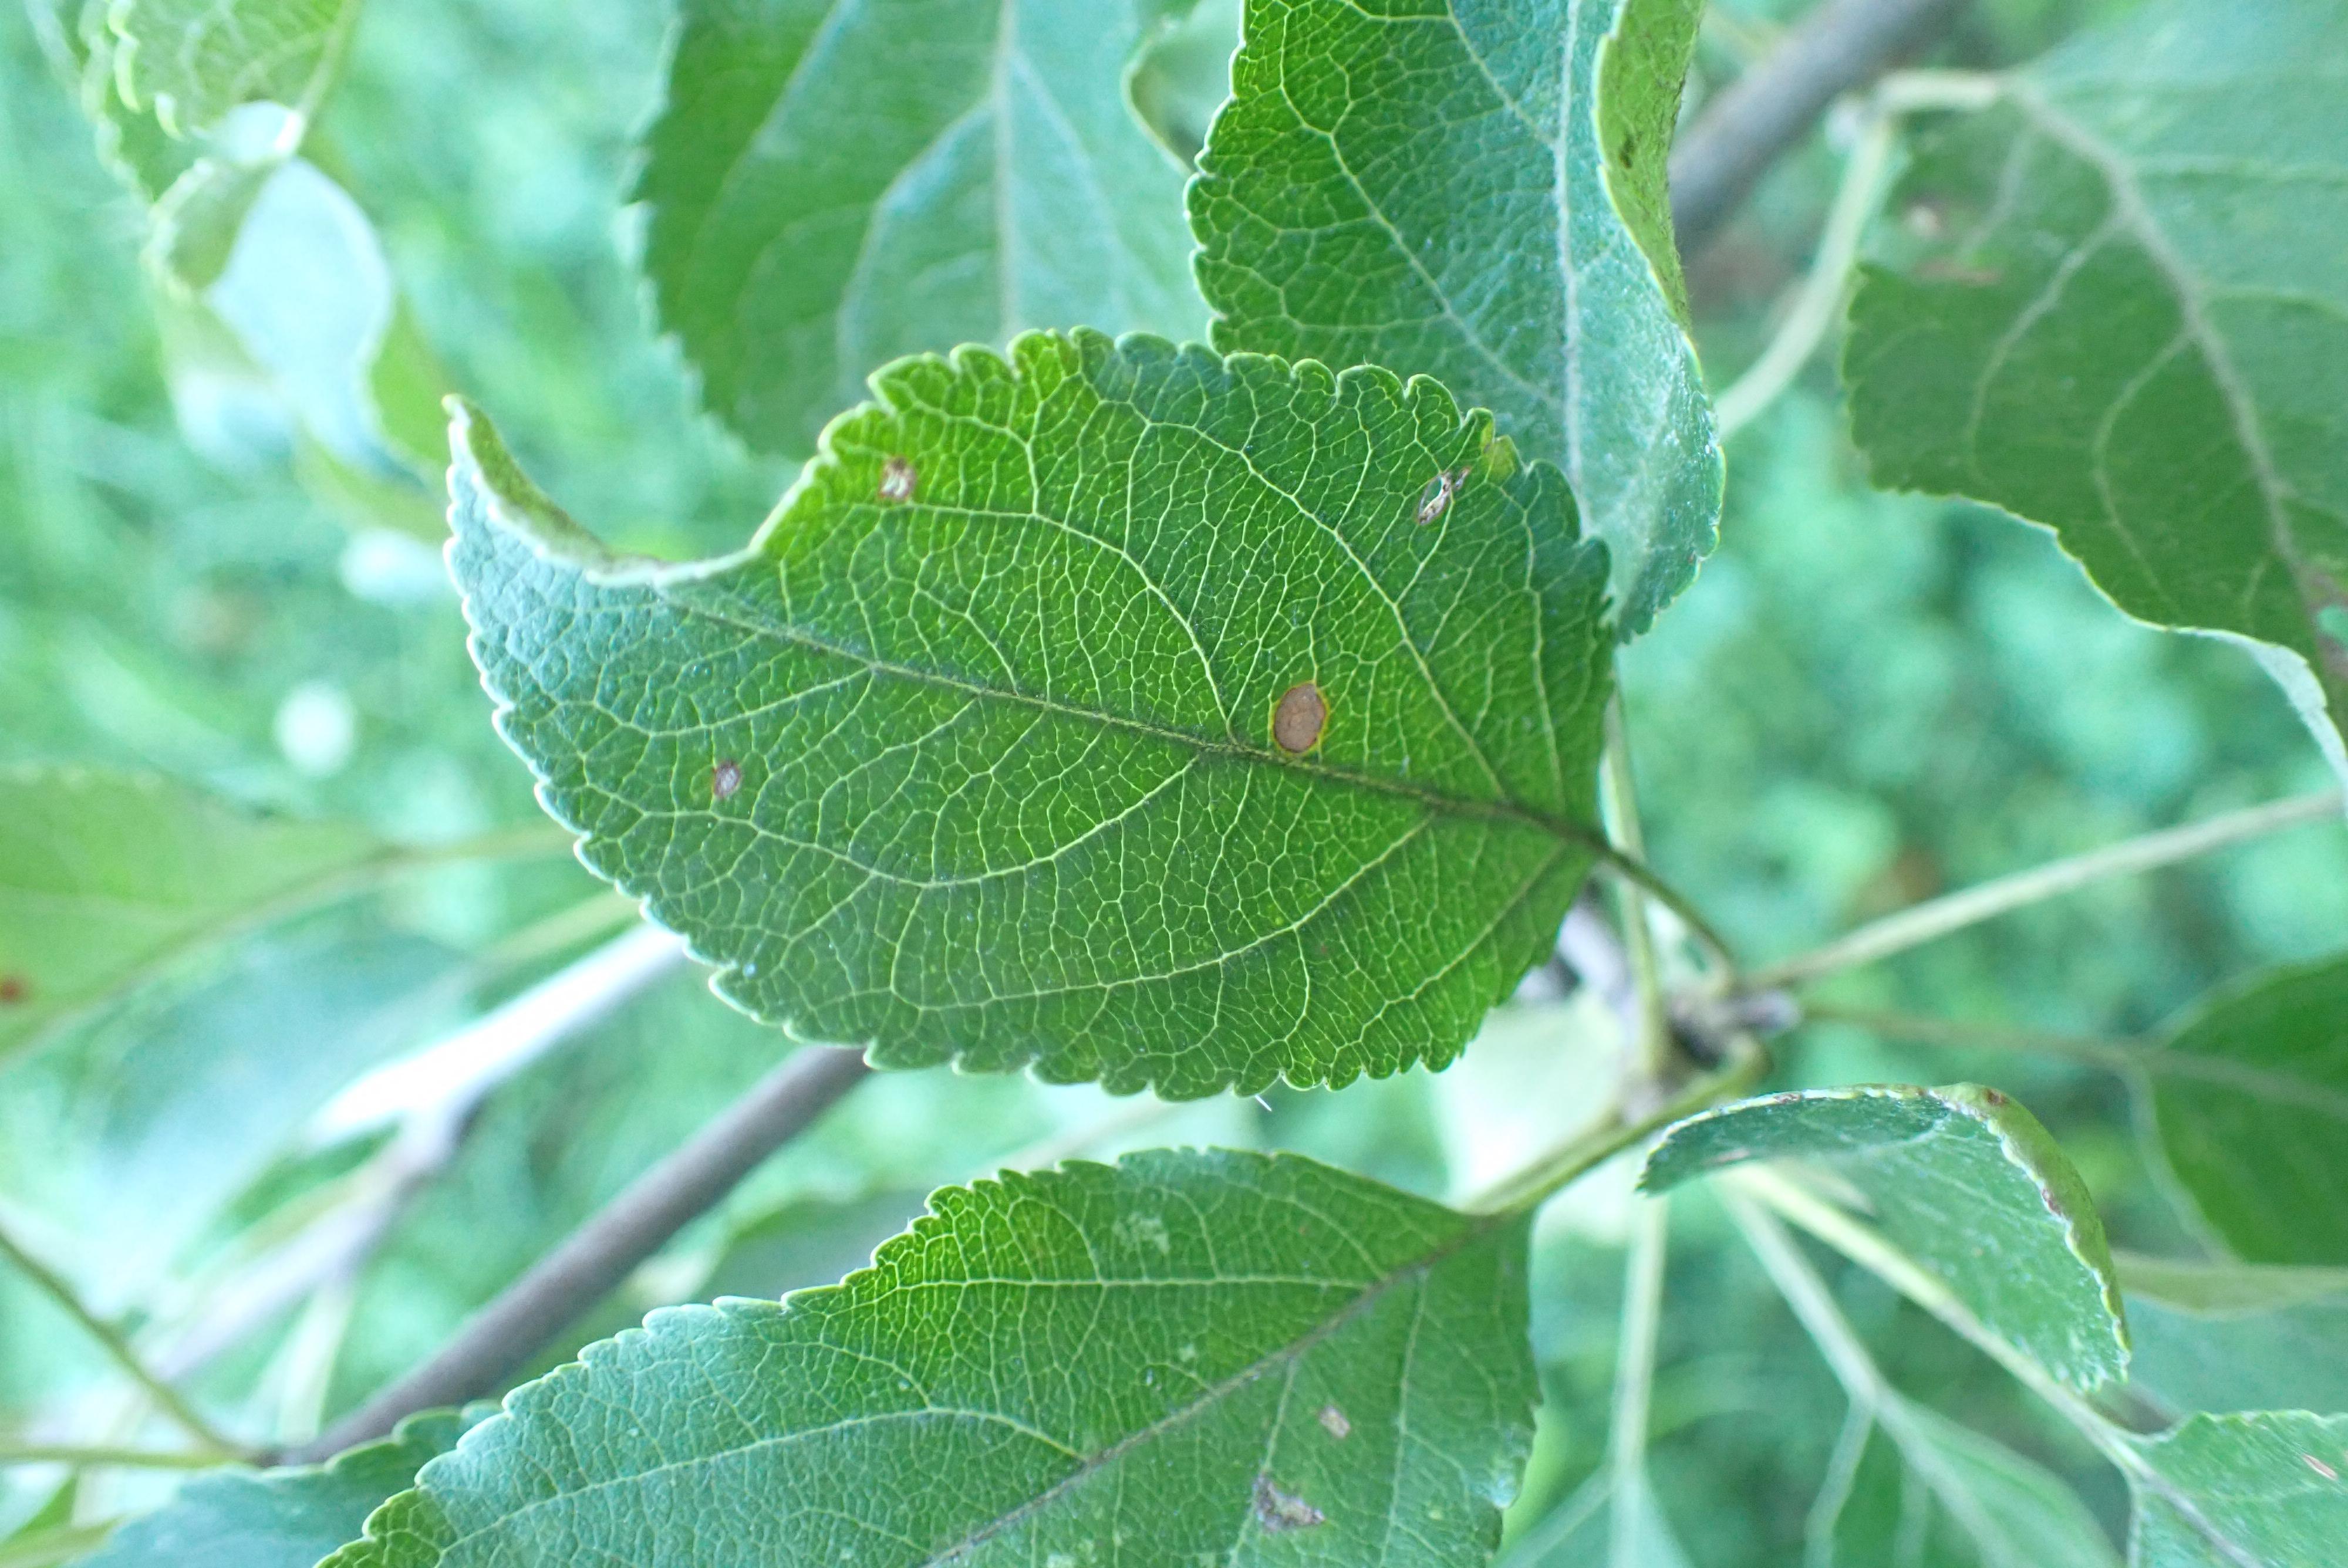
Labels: frog_eye_leaf_spot